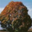
Label: maple_tree